Howard Dvorkin

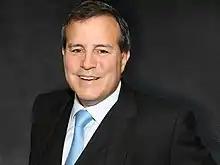
Howard S. Dvorkin in 2020

Howard Dvorkin (born April 7, 1965) is a CPA, author, national columnist, philanthropist, and founder of the nation's largest credit counseling agency. The chairman of Debt.com, he has advocated a cash-only lifestyle without credit cards.